Serviceable available market

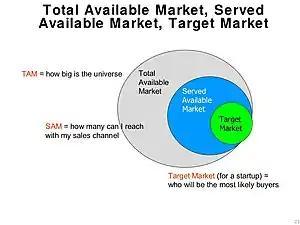
Total Available Market (TAM), Serviceable (or Served) Available Market, and Target Market.

Serviceable addressable market (SAM; also served available market) is the part of the total addressable market (TAM) that can actually be reached.